CRIS experiment

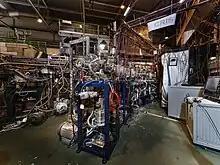
The Collinear Resonance Ionization Spectroscopy (CRIS) experiment at ISOLDE

The Collinear Resonance Ionization Spectroscopy (CRIS) experiment is located in the ISOLDE facility at CERN. The experiment aims to study ground-state properties of exotic nuclei and produce high purity isomeric beams used for decay studies. CRIS does this by using the high resolution technique of fast beam collinear laser spectroscopy, with the high efficiency technique of resonance ionization.